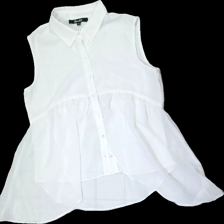
View: front
Type: Blouse
Category: Ladies
Brand: Miss Milla
Colors: White
Material: 100% polyester
Pattern: Transparent
Cut: Regular
Size: 40
Season: Summer
Damage location: bottom right
Damage 2 location: bottom right
Price range: 50-100
Recommended usage: Reuse
Description: vit kortärmad blus med volang nedtill, transparent